Columbus Crew

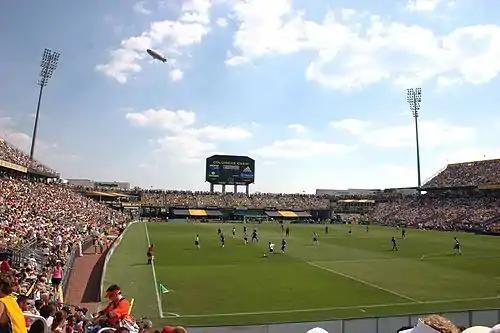
Historic Crew Stadium, the Crew's home from 1999 to 2021, is MLS' first soccer-specific stadium.

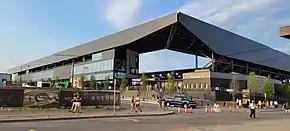
Lower.com Field, the current home of the Crew.

On May 15, 1999, the Crew opened Columbus Crew Stadium, the first soccer-specific stadium in Major League Soccer, as the Crew beat the New England Revolution 2–0 before a sold-out crowd of 24,741. It has been the model stadium for the rest of the league, and one of the stadiums used by the United States national team in World Cup qualifying. In 2015, the naming rights for the stadium were purchased by Madrid-based insurance company Mapfre.